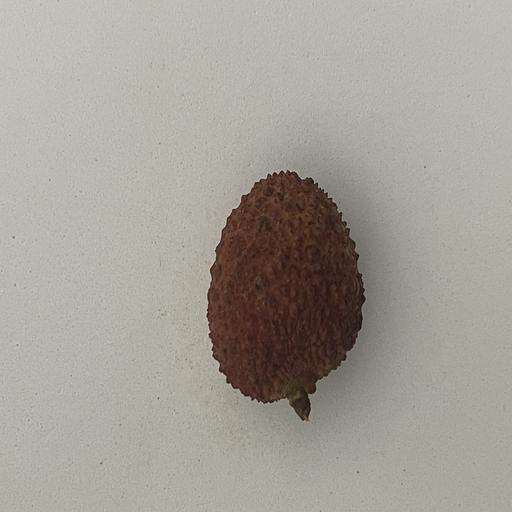
Crop type: Lichi